Classical Hollywood cinema

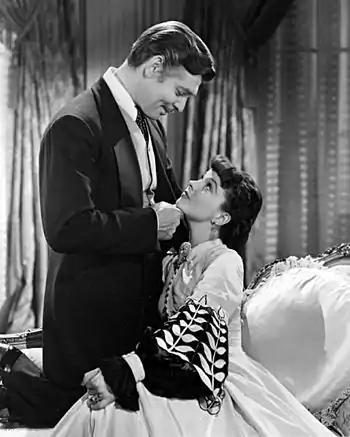
Film classic "Gone with the Wind" (1939) starring Clark Gable and Vivien Leigh

In film criticism, Classical Hollywood cinema is both a narrative and visual style of filmmaking that first developed in the 1910s to 1920s during the later years of the silent film era. It then became characteristic of United States cinema during the Golden Age of Hollywood from about 1927, with the advent of sound film, until the arrival of New Hollywood productions in the 1960s. It eventually became the most powerful and persuasive style of filmmaking worldwide.